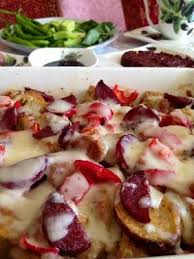
Yemek: simit